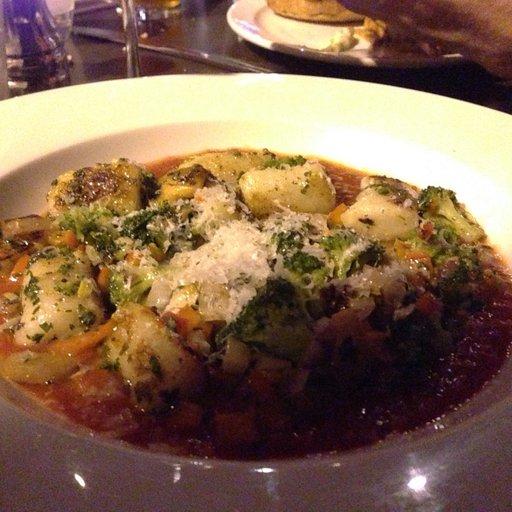
Label: gnocchi